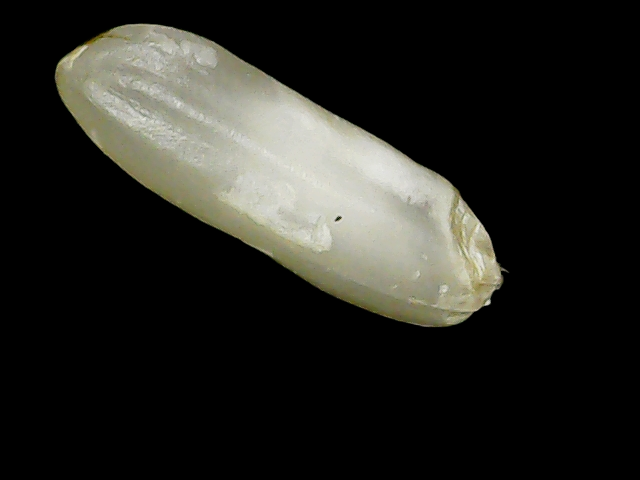
Rice variety: Binadhan24